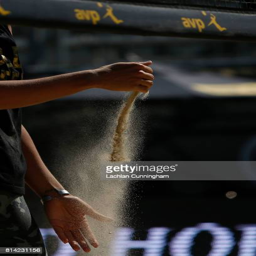
an athlete runs sand through her hands during day